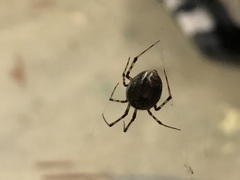
Species: Parasteatoda_tepidariorum